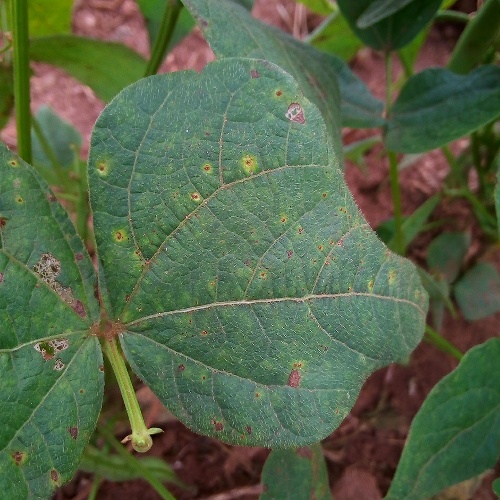
Leaf condition: bean_rust